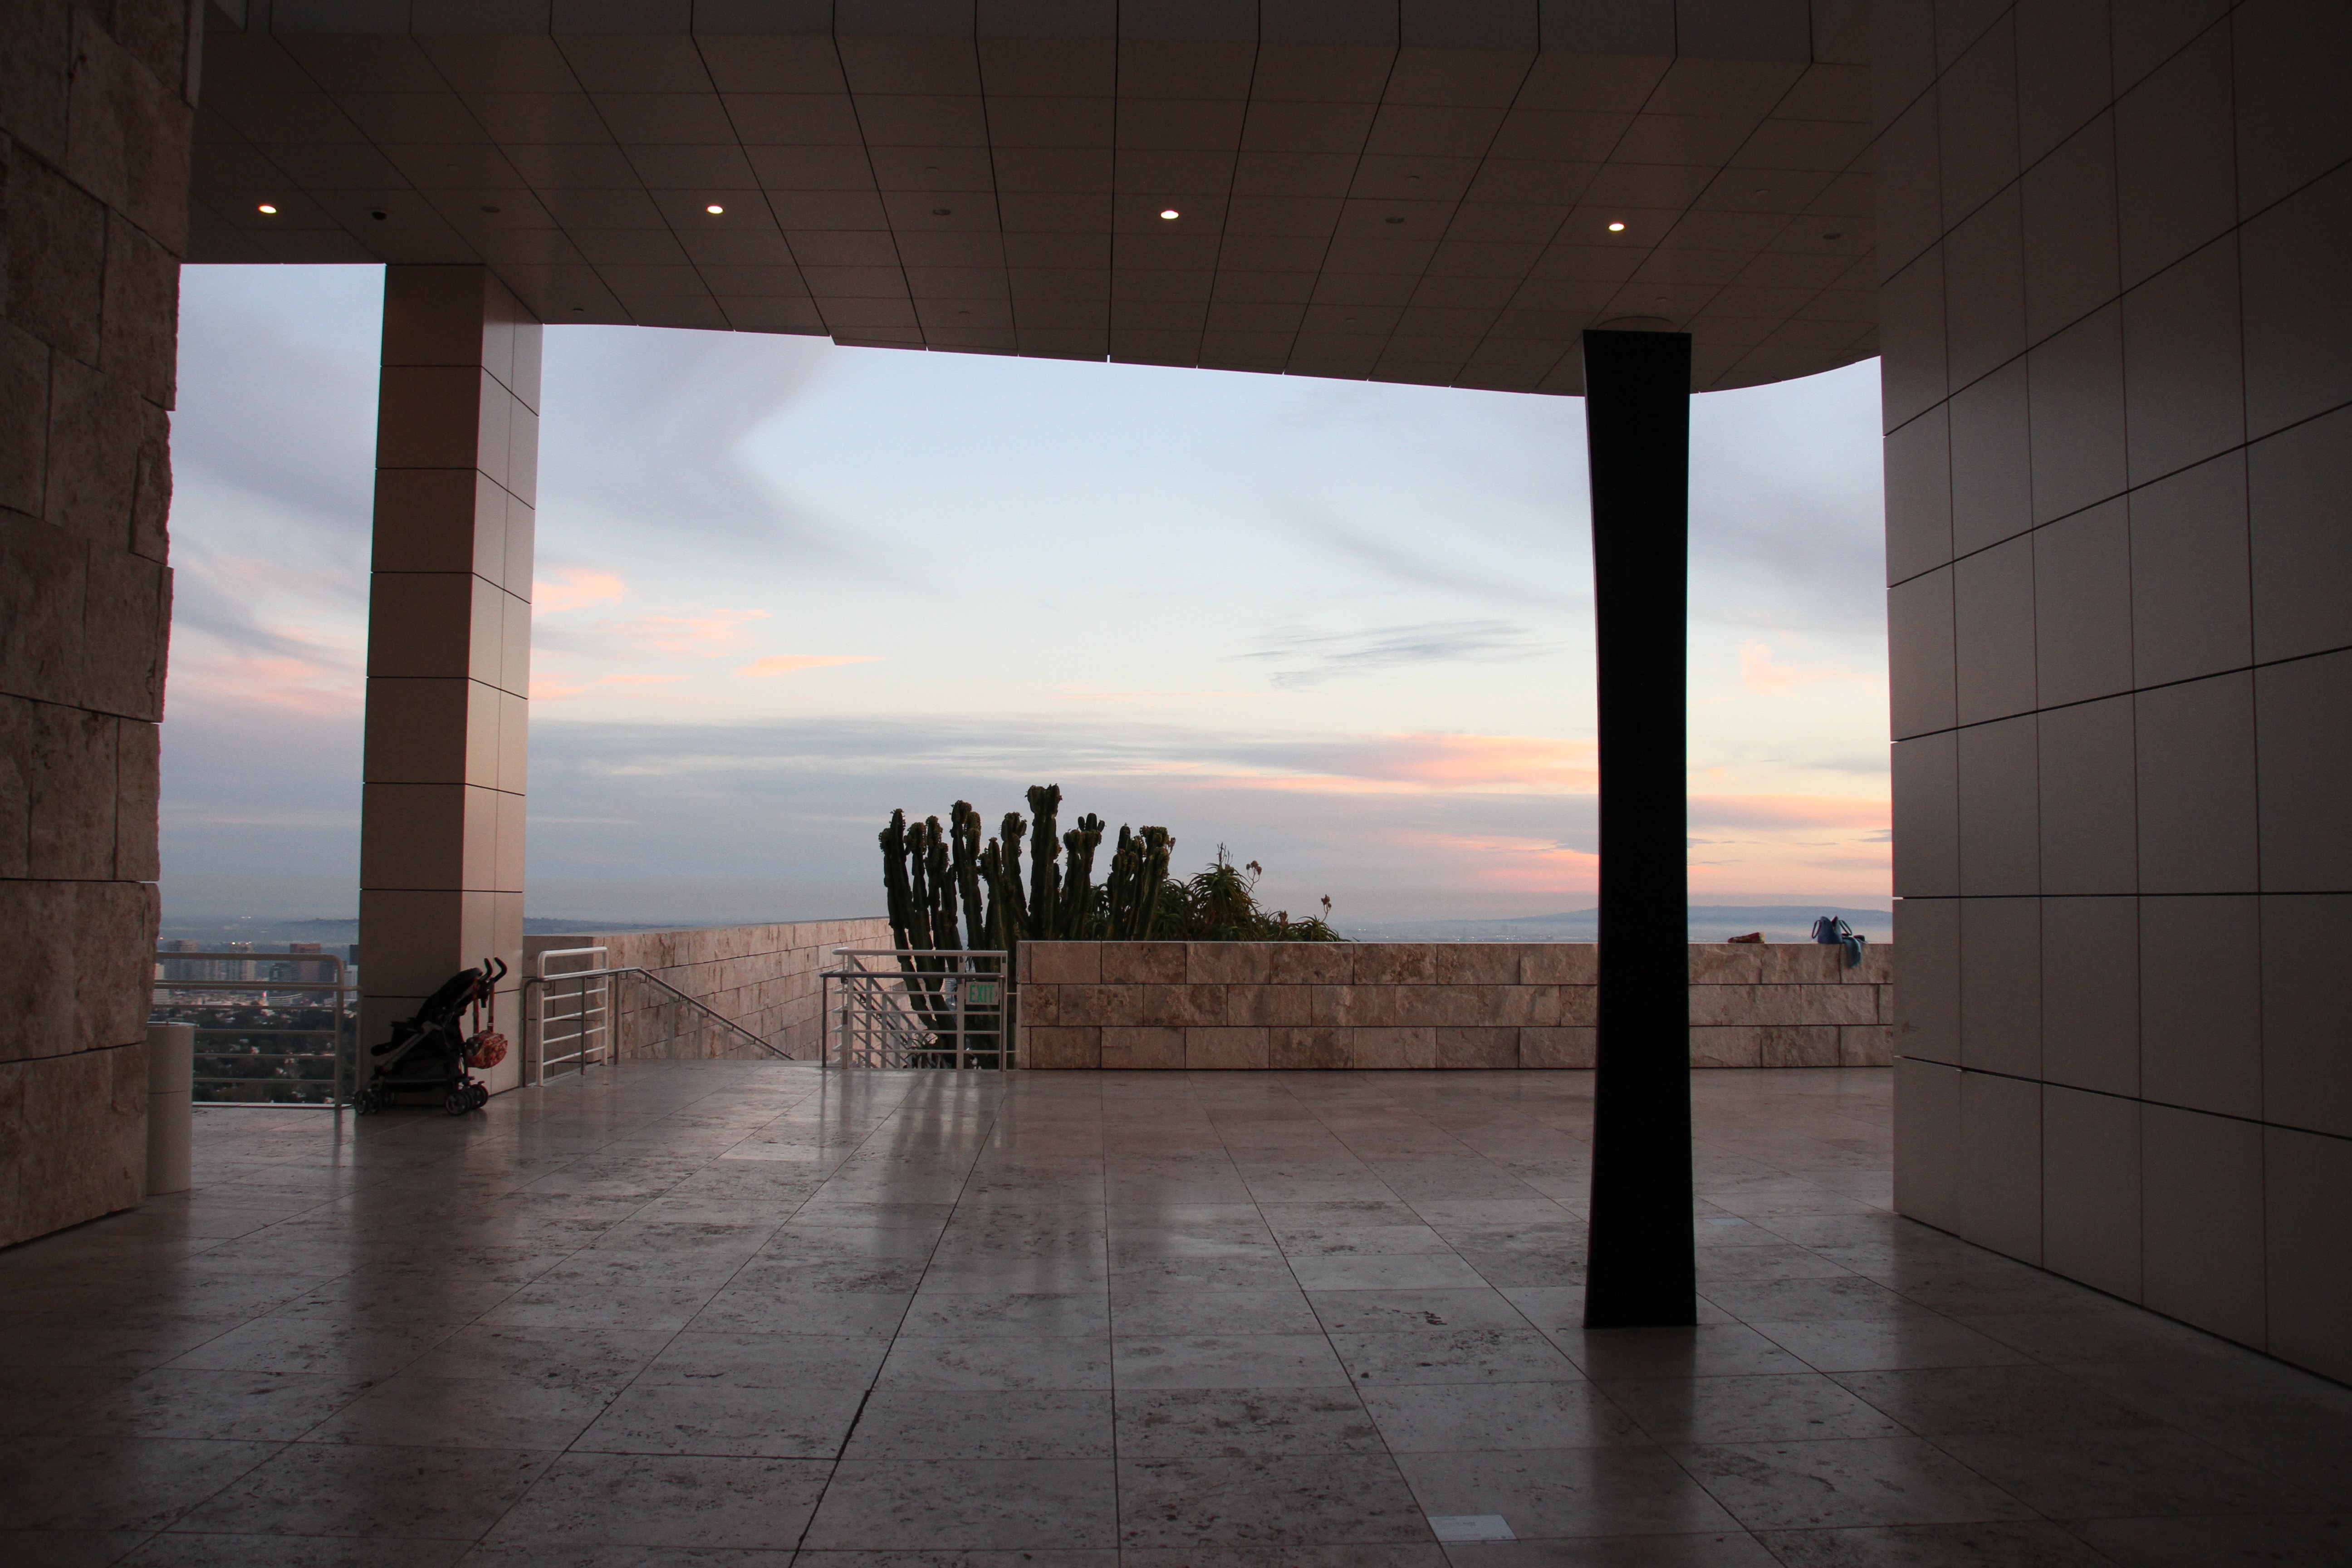
light, architecture, sunset, skyline, sunlight, morning, evening, reflection, museum, california, symmetry, shape, los angeles, getty center, the getty museum